Gotthard railway

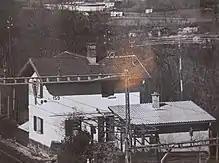
Watchman's house Casello 159

In the Gotthard railway's early days ultrasound was not available to examine the tracks. Fractures within these were far more common than today, when special ultrasound-equipped rail inspection trains are employed in the maintenance process. The railway watchman was especially important in ensuring the Gotthard railway's safe operation. A railway watchman was assigned to a special segment of tracks which he had to inspect every day. Fractures, deformations and the tracks' general condition were to be reported to the track master. Tending to loose screws and cutting down shrubs were also part of the watchman's job description. Also putting out small shrub fires, caused by the heavily employed brakes of downhill running cargo trains, were part of his duty. The railway watchman was equipped with a red flag to be able to stop trains in an emergency. The Gotthard railway's watchmen lived in specially provided along the line. In Italian these watchman's houses are called "Casello". Every day they had to inspect the tracks up to the next watchman's segment. The watchman's houses were built along the entire Gotthard line with distances of up to between them and they were all numbered. From 1950 onward the track did not require as many inspections as before. Between Giubiasco and Rivera the railway watchmen then only had to perform such an inspection every other day. Their former watchman houses were now unstaffed and subsequently used as holiday homes or private dwellings. From 1995 onward the Swiss Federal Railways turned to selling these watchman's houses.